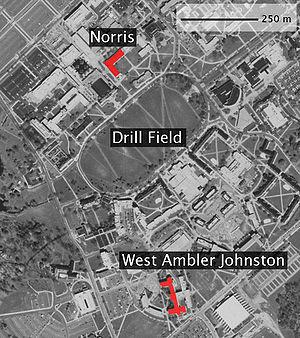
La fusillade de l'Université Virginia Tech, qui s'est déroulée le 16 avril 2007 sur le campus de l'université Virginia Tech, à Blacksburg dans l'État de Virginie, a fait trente-trois morts dont l'auteur des coups de feu. Cet événement est un des massacres en milieu scolaire les plus meurtriers de l'histoire des États-Unis, après l'attentat de Bath Consolidated School en 1927.
Blacksburg est une ville de l'État de Virginie, aux États-Unis, incorporée au comté de Montgomery.